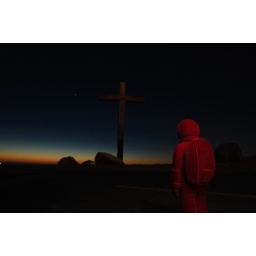
At the beach in Seaside. Down the hill a bunch of people were having a bonfire.